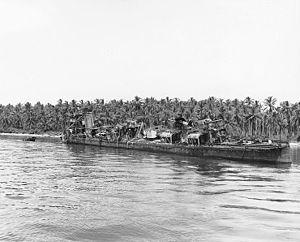
Le Nagatsuki est un destroyer de la classe Mutsuki construit pour la Marine impériale japonaise pendant les années 1920.